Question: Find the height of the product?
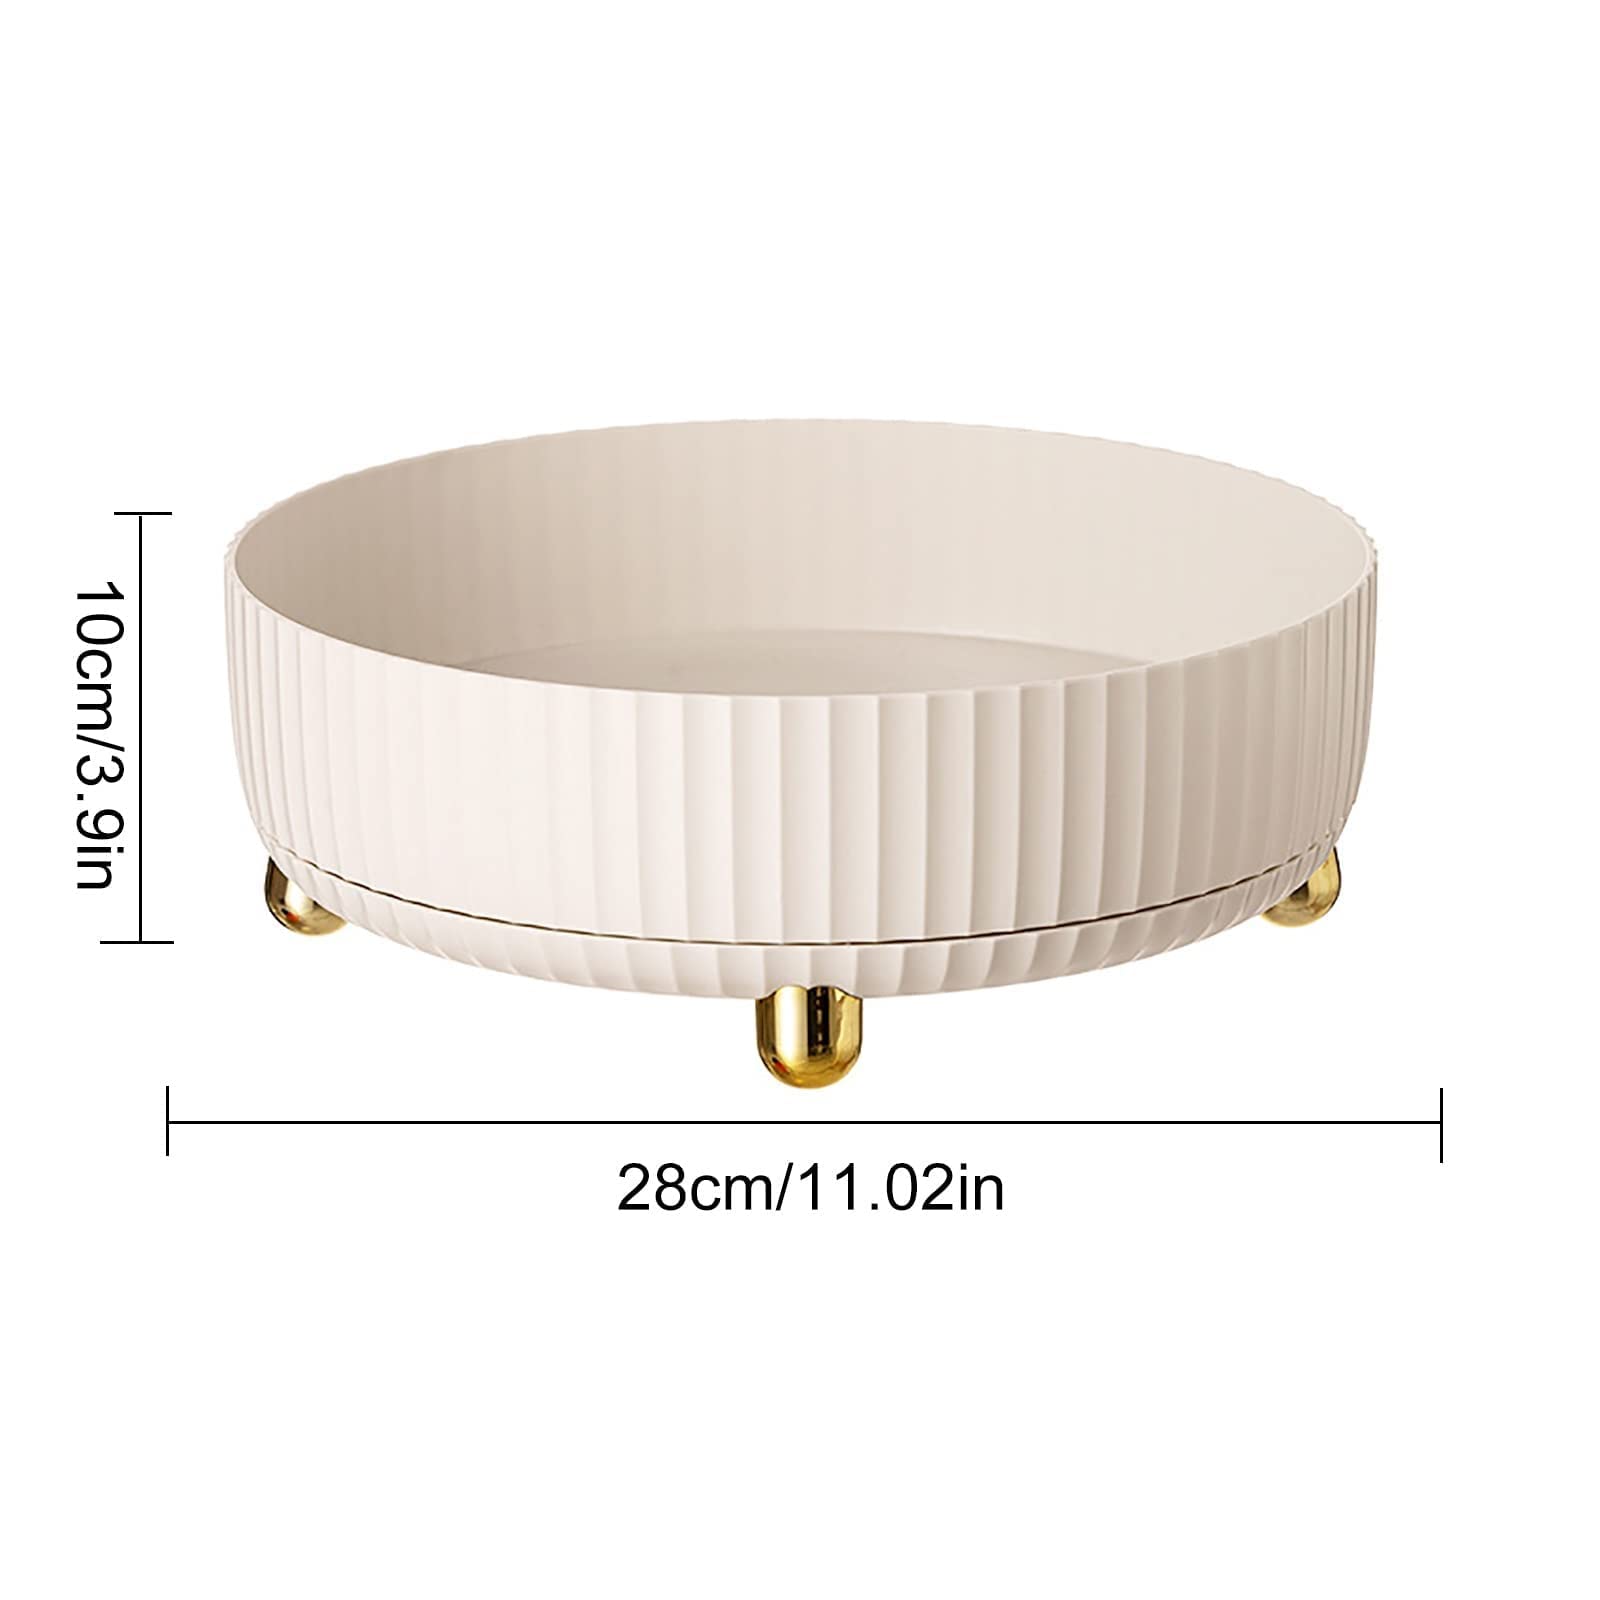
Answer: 10.0 centimetre